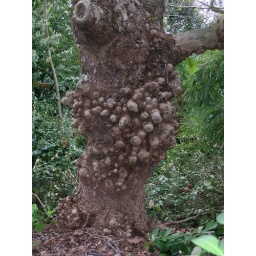
This tree near the elephant exhibit looked like it was growing potatoes from its trunk!